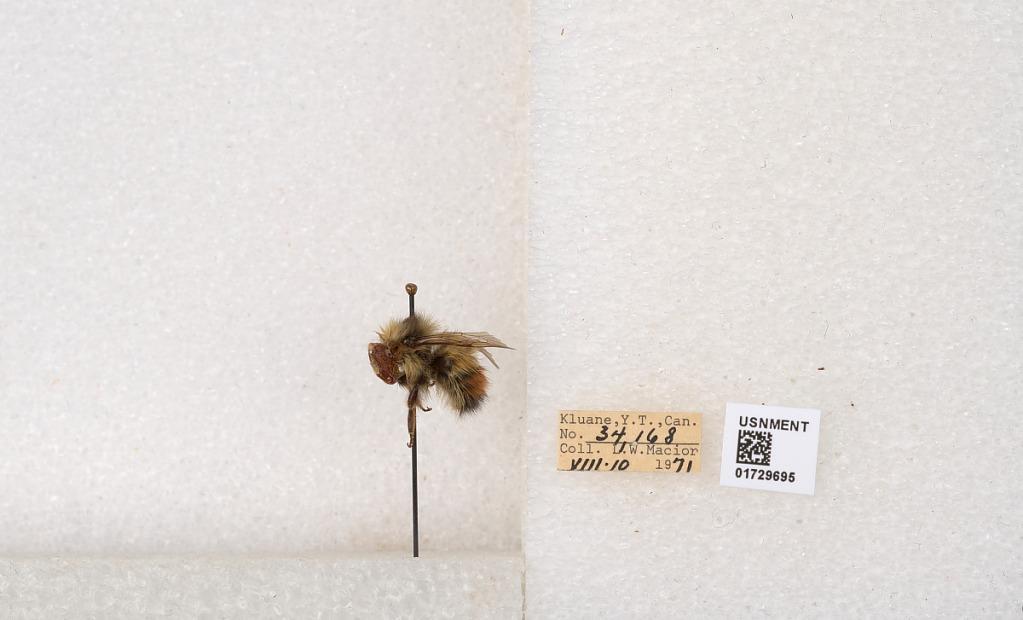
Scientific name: Bombus flavifrons Cresson
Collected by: L. Macior
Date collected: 1971-8-10
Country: Canada
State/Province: Yukon Territory
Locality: Kluane National Park and Reserve
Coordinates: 60.7493, -139.504